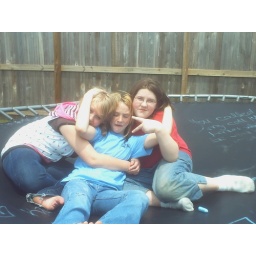
me and my frins....in the blue is Kayla..and in the pink and black is Erika.RED IS MEE!!!!!